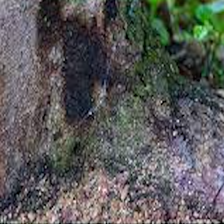
Label: stem_cracking_ gummosis